Confederate States of Lanao

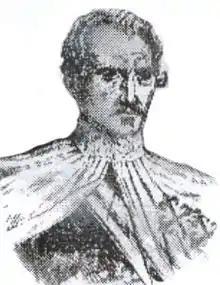
Spanish conquistador Sebastian Hurtado de Corcuera

Eventually, the Lanao nation fell under the power of the Maguindanao Sultanate. The areas of Maguindanao and Lanao had embraced Islam, and Sultan Sharīf Kabunsuan, an Arab-Malay, introduced sultanate leadership to these regions. As he aged, Kabunsuan passed his title as sultan of Maguindanao to his son, Sharīf Makaalang, the first native Maranao sultan. The leadership continued through his descendants until Sultan Laut Buisan. After his death, Datu Kudarat sought to become the sultan, but leadership was to rotate to the Maranaos in Lanao based from tradition.